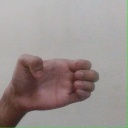
अक्षर: ख